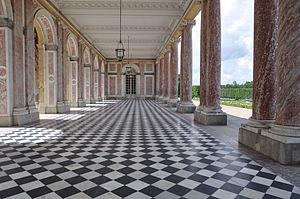
Péristyle du Grand Trianon (photo sans touristes...)
Le Grand Trianon ou Trianon de marbre est un château que Louis XIV fait construire en 1687 par Louis le Vau à proximité de Versailles en France, au sein du parc du château de Versailles. L’extérieur du bâtiment est construit en marbre rose qui lui confère le nom de « Trianon de marbre », par opposition au Trianon de porcelaine qui l'a précédé au même emplacement.